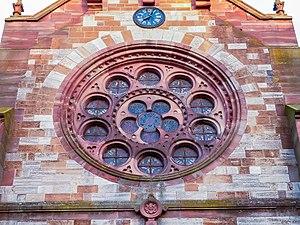
Église Saint-Maur, rue de Viller à Lunéville
Lunéville est une commune française du département de Meurthe-et-Moselle. Située dans la région historique et culturelle de Lorraine, la commune fait aujourd'hui partie de la région administrative Grand Est. Connue pour son château, surnommé le « Versailles Lorrain ». Ses habitants sont appelés les Lunévillois.